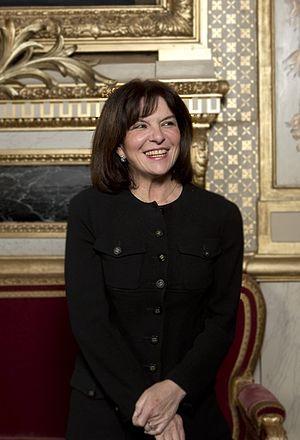
Cet article donne la liste des 348 sénateurs de la période comprise entre les deux élections sénatoriales, soit élus à l'issue des élections sénatoriales de 2011 ou 2014, soit suppléant les élus ayant été nommés au gouvernement ou décédés, soit élus à l'occasion d'élections sénatoriales partielles.
Cet article donne la liste des 348 sénateurs de la période comprise entre les deux élections sénatoriales, soit élus à l'issue des élections sénatoriales de 2014 ou 2017, soit suppléant les élus ayant été nommés au gouvernement ou décédés, soit élus à l'occasion d'élections sénatoriales partielles.